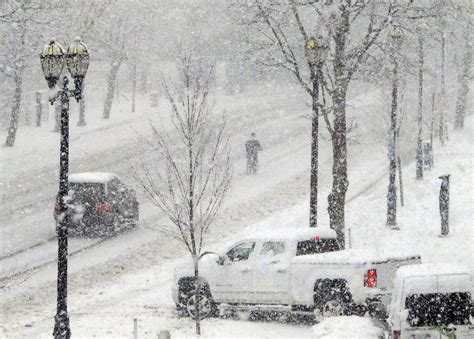
Weather: snow or frosty